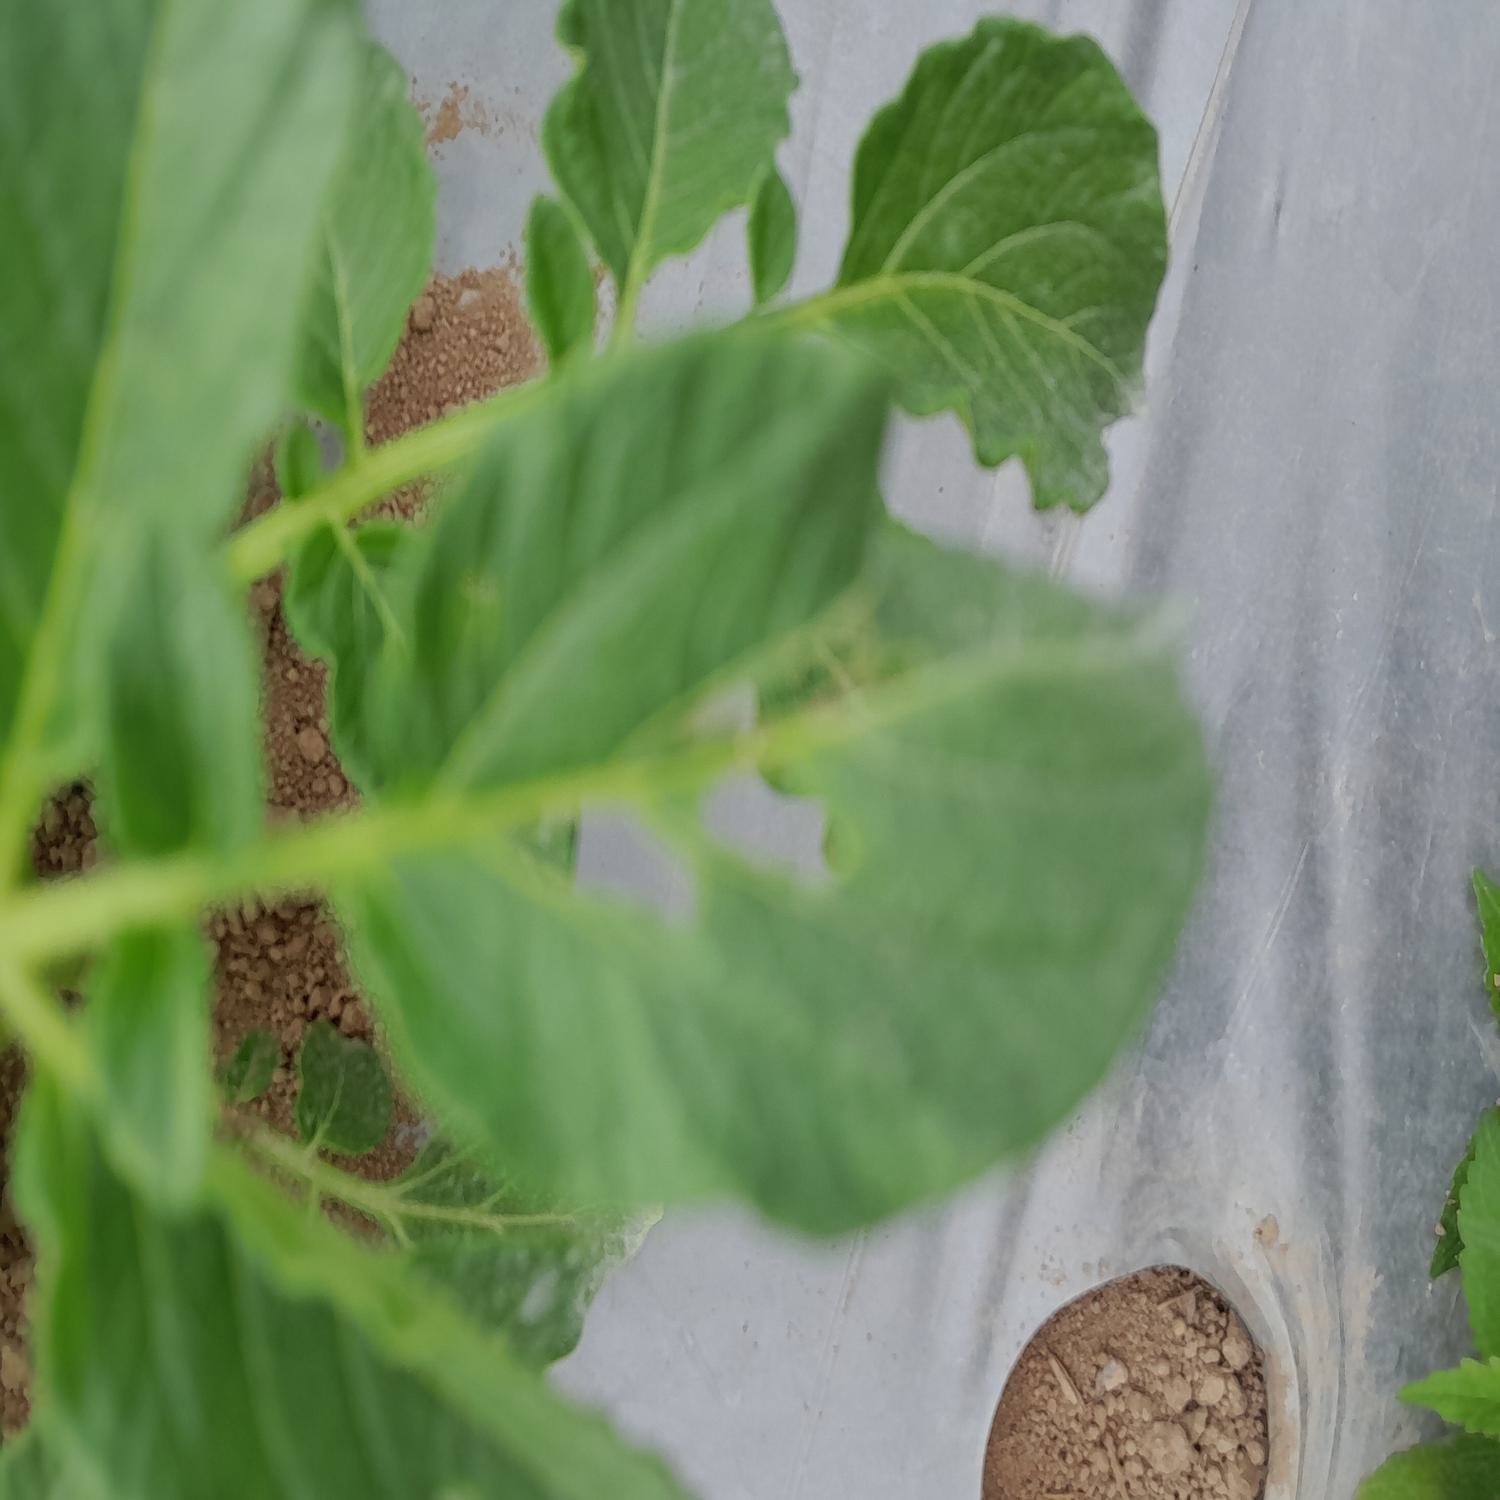
Label: Pest